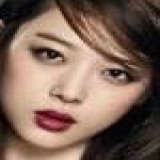
diễn viên Tống Thiến (Victoria)